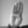
ASL letter: B